Super Bowl XLVII

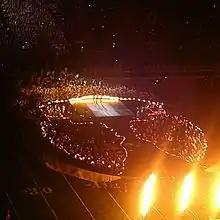
The halftime show featuring Beyoncé

Singer Jennifer Hudson and a chorus of several students from Sandy Hook Elementary School in Newtown, Connecticut, performed "America the Beautiful" as a tribute to the 26 students and staff who were murdered at the school the previous year.